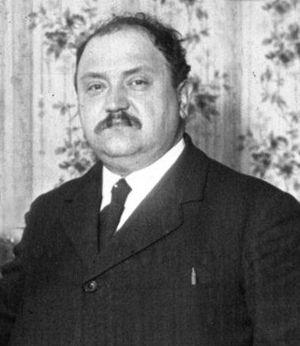
Constant Verlot, député des Vosges. Bibliothèque nationale de France, département Estampes et photographie
Cette page concerne les événements qui se sont produits durant l'année 1933 en Lorraine.
Joseph-Constant Verlot, né le 21 février 1876 à Paris et mort le 15 avril 1933 à Senones, est un homme politique français qui fut député, maire et conseiller général dans le département des Vosges.
Cette page concerne les événements qui se sont produits durant l'année 1932 en Lorraine.